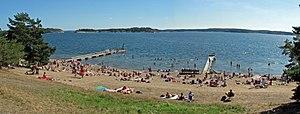
Le Horsfjärd est un fjärd situé dans l'archipel de Stockholm, entre l'ile de Muskö et la terre ferme. Long d'une vingtaine de kilomètres, il représente une superficie de 61,5 km².